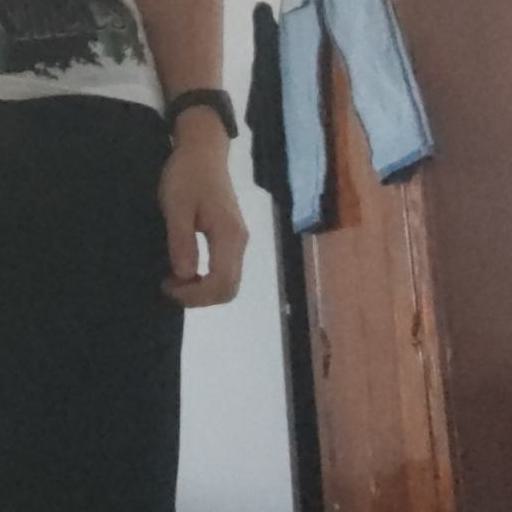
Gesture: no_gesture